Elevator (dental)

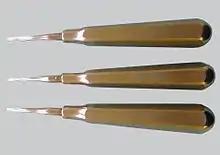
Coupland's Elevators

Elevators (also known as luxators) are instruments used in dental extractions. They may be used to loosen teeth prior to forceps extraction, to remove roots or impacted teeth, when teeth are compromised and susceptible to fracture or when they are malpositioned and cannot be reached with forceps.